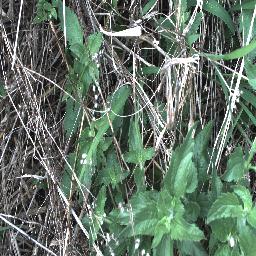
Label: siam_weed